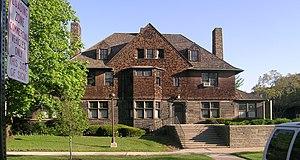
Le style Shingle est un style architectural américain rendu populaire par la montée en puissance de l'école d'architecture de la Nouvelle-Angleterre, qui évite les motifs très ornementés, du style Eastlake de l'architecture Queen Anne. Dans le style Shingle, l'influence anglaise s'est combinée au regain d'intérêt pour l'architecture coloniale américaine qui a suivi la célébration du centenaire en 1876. Les surfaces plaine de bardeaux des bâtiments coloniaux ont été adoptées et leur masse imitée.